Suicide of Ryan Halligan

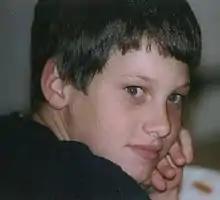
Ryan Halligan

Ryan Patrick Halligan (December 18, 1989 – October 7, 2003) was an American student who died by suicide at the age of 13 after being bullied by his classmates in-person and cyberbullying online. According to the Associated Press, Halligan was repeatedly sent homophobic instant messages, and was "threatened, taunted and insulted incessantly".